2017 Pan American Ice Hockey Tournament

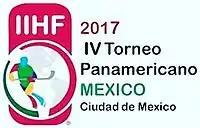

The 2017 Pan American Ice Hockey Tournament was the fourth edition of the Pan American Ice Hockey Tournament, an annual event run by the Federación Deportiva de México de Hockey sobre Hielo, sanctioned by the International Ice Hockey Federation. It will take place in Mexico City, Mexico between June 5 and 11, 2017. Mexico "A" won their first ever Pan American Tournament, winning all six of its games and defeating Colombia (Yellow) in the final. Argentina "A" finished third after defeating Mexico "B" in the bronze medal game.